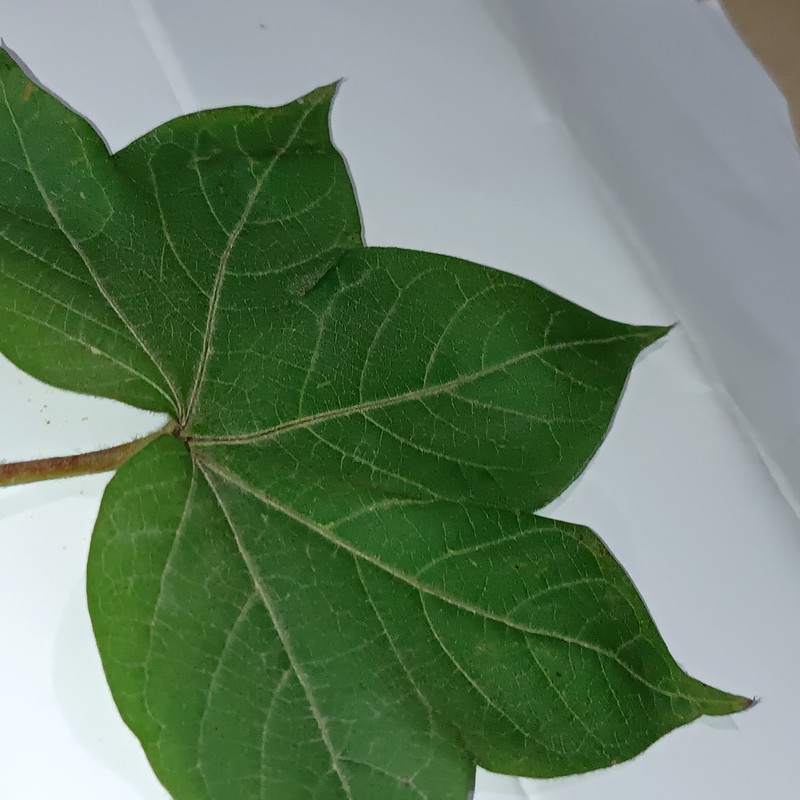
Label: Healthy Leaf